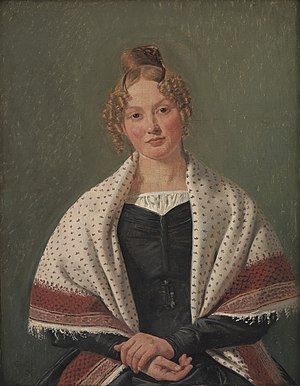
Constantin Hansen / Stil og motiver / Portrætter
Hanne Wanscher, f. Wegener, 1835, Statens Museum for Kunst.
Carl Christian Constantin Hansen var en dansk maler, søn af maleren Hans Hansen og hustru Henriette, født Lie.